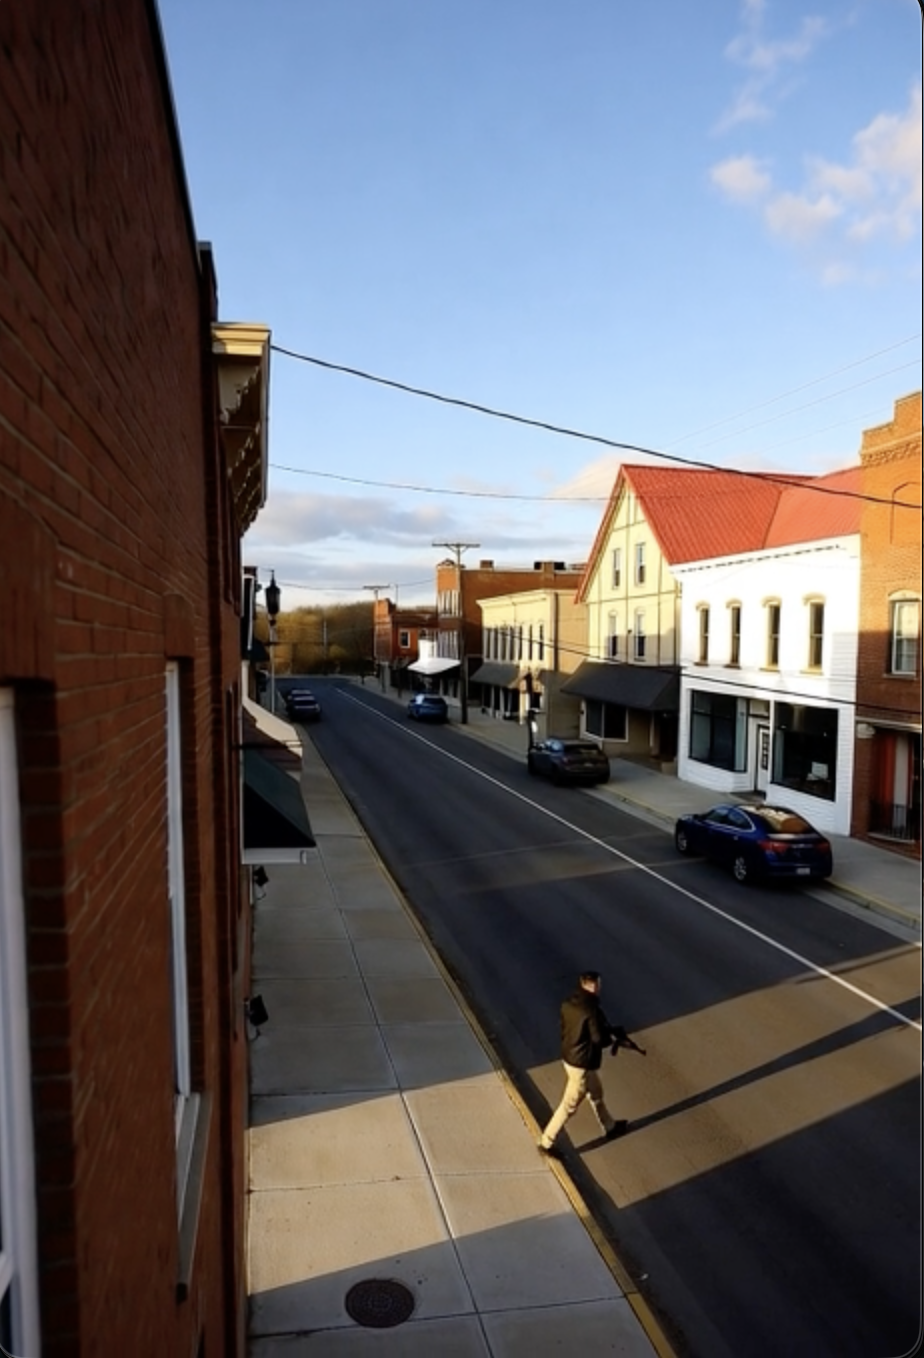
Object: person

Object: weapon